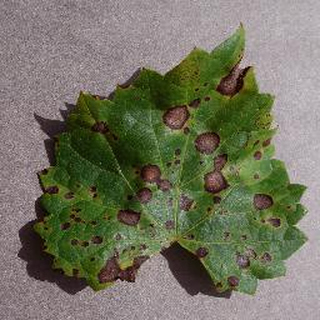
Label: grape_black_rot